Animal husbandry

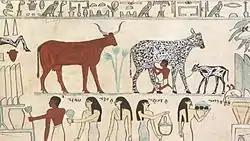
Egyptian hieroglyphic of cattle

Animal husbandry is the branch of agriculture concerned with animals that are raised for meat, fibre, milk, or other products. It includes day-to-day care, management, production, nutrition, selective breeding, and the raising of livestock. Husbandry has a long history, starting with the Neolithic Revolution when animals were first domesticated, from around 13,000 BC onwards, predating farming of the first crops. During the period of ancient societies like ancient Egypt, cattle, sheep, goats, and pigs were being raised on farms.